Datsun Type 14

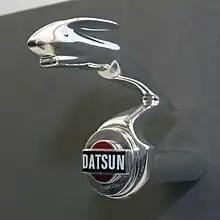
The leaping rabbit emblem on a 1935 Datsun 14

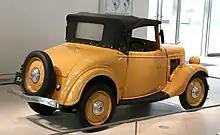
1935 Datsun 14 roadster in 2013

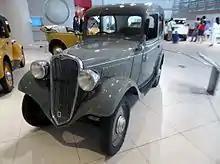
1935 Datsun 14 sedan in 2016

The Datsun 14 was externally very similar to the preceding Datsun Type 13. The only notable difference was the addition of a leaping rabbit emblem. The brand Datsun is derived from the DAT car of 1914. The car's name was an acronym of the surnames of the following partners of , the company that produced it: